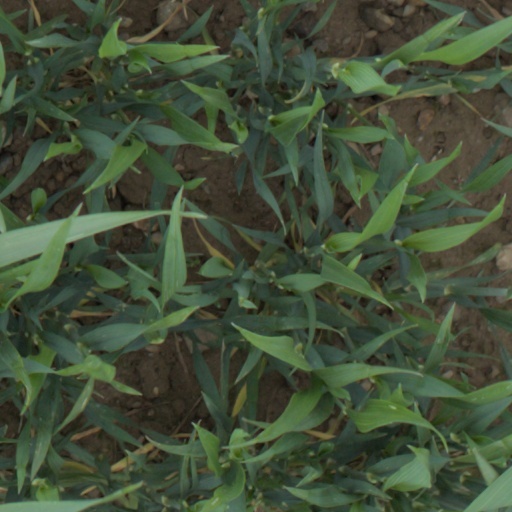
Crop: wheat